Cloé Vidiane

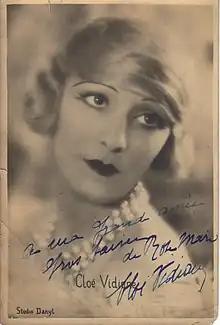
Cloé Vidiane

Cloé Vidiane was a French singer who performed in operetta, cabaret shows and films in Paris in the 1920s and 1930s. She played the title role, alternating with Madeline Masse, in the Paris production of "Rose-Marie" in 1927, which ran for a record 1,250 performances.